Uggleviken

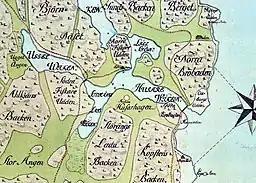
Historical map showing the area in the 17th century. The lake is labeled "Uggel-wiken" on the left.

Uggleviken is a former bay and lake in Norra Djurgården, a semi-rural area in north-eastern central Stockholm, Sweden, forming part of the Royal National City Park.